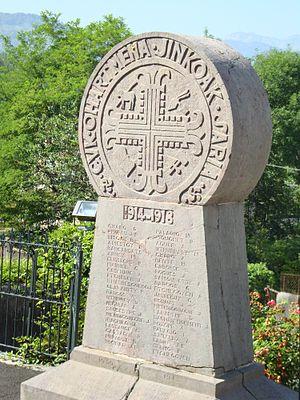
Cet article recense une partie des monuments historiques des Pyrénées-Atlantiques, en France.
Tardets-Sorholus est une commune française située dans le département des Pyrénées-Atlantiques, en région Nouvelle-Aquitaine.
Cet article recense les monuments historiques protégés au titre du Patrimoine du XXᵉ siècle du département des Pyrénées-Atlantiques, en France.